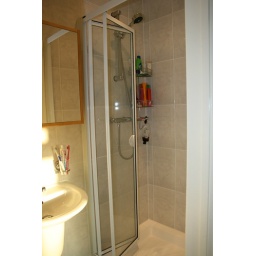
the shower in our tiny bathroom that's attached to our bedroom...when you walk in the bedroom door, it's on the left